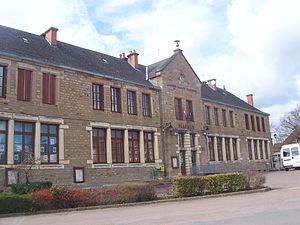
Mairie de Dracy-Saint-Loup
Dracy-Saint-Loup est une commune française située dans le département de Saône-et-Loire en région Bourgogne-Franche-Comté.